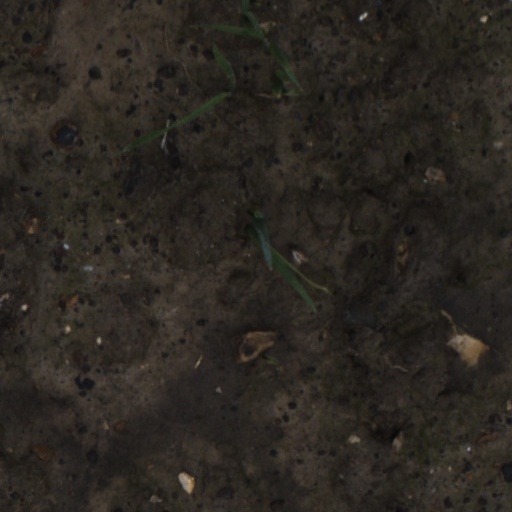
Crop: wheat